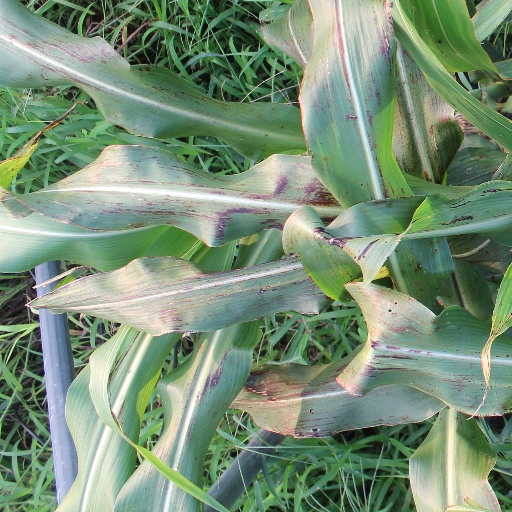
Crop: sorghum